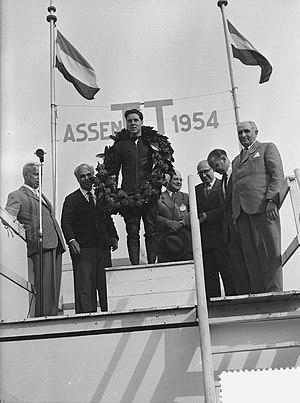
Werner Haas est un pilote de moto allemand.